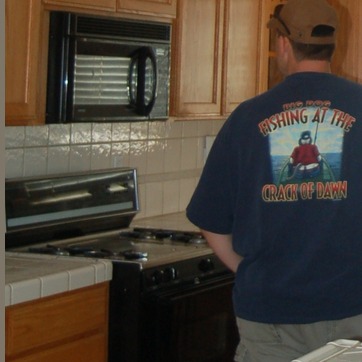
Material: tile